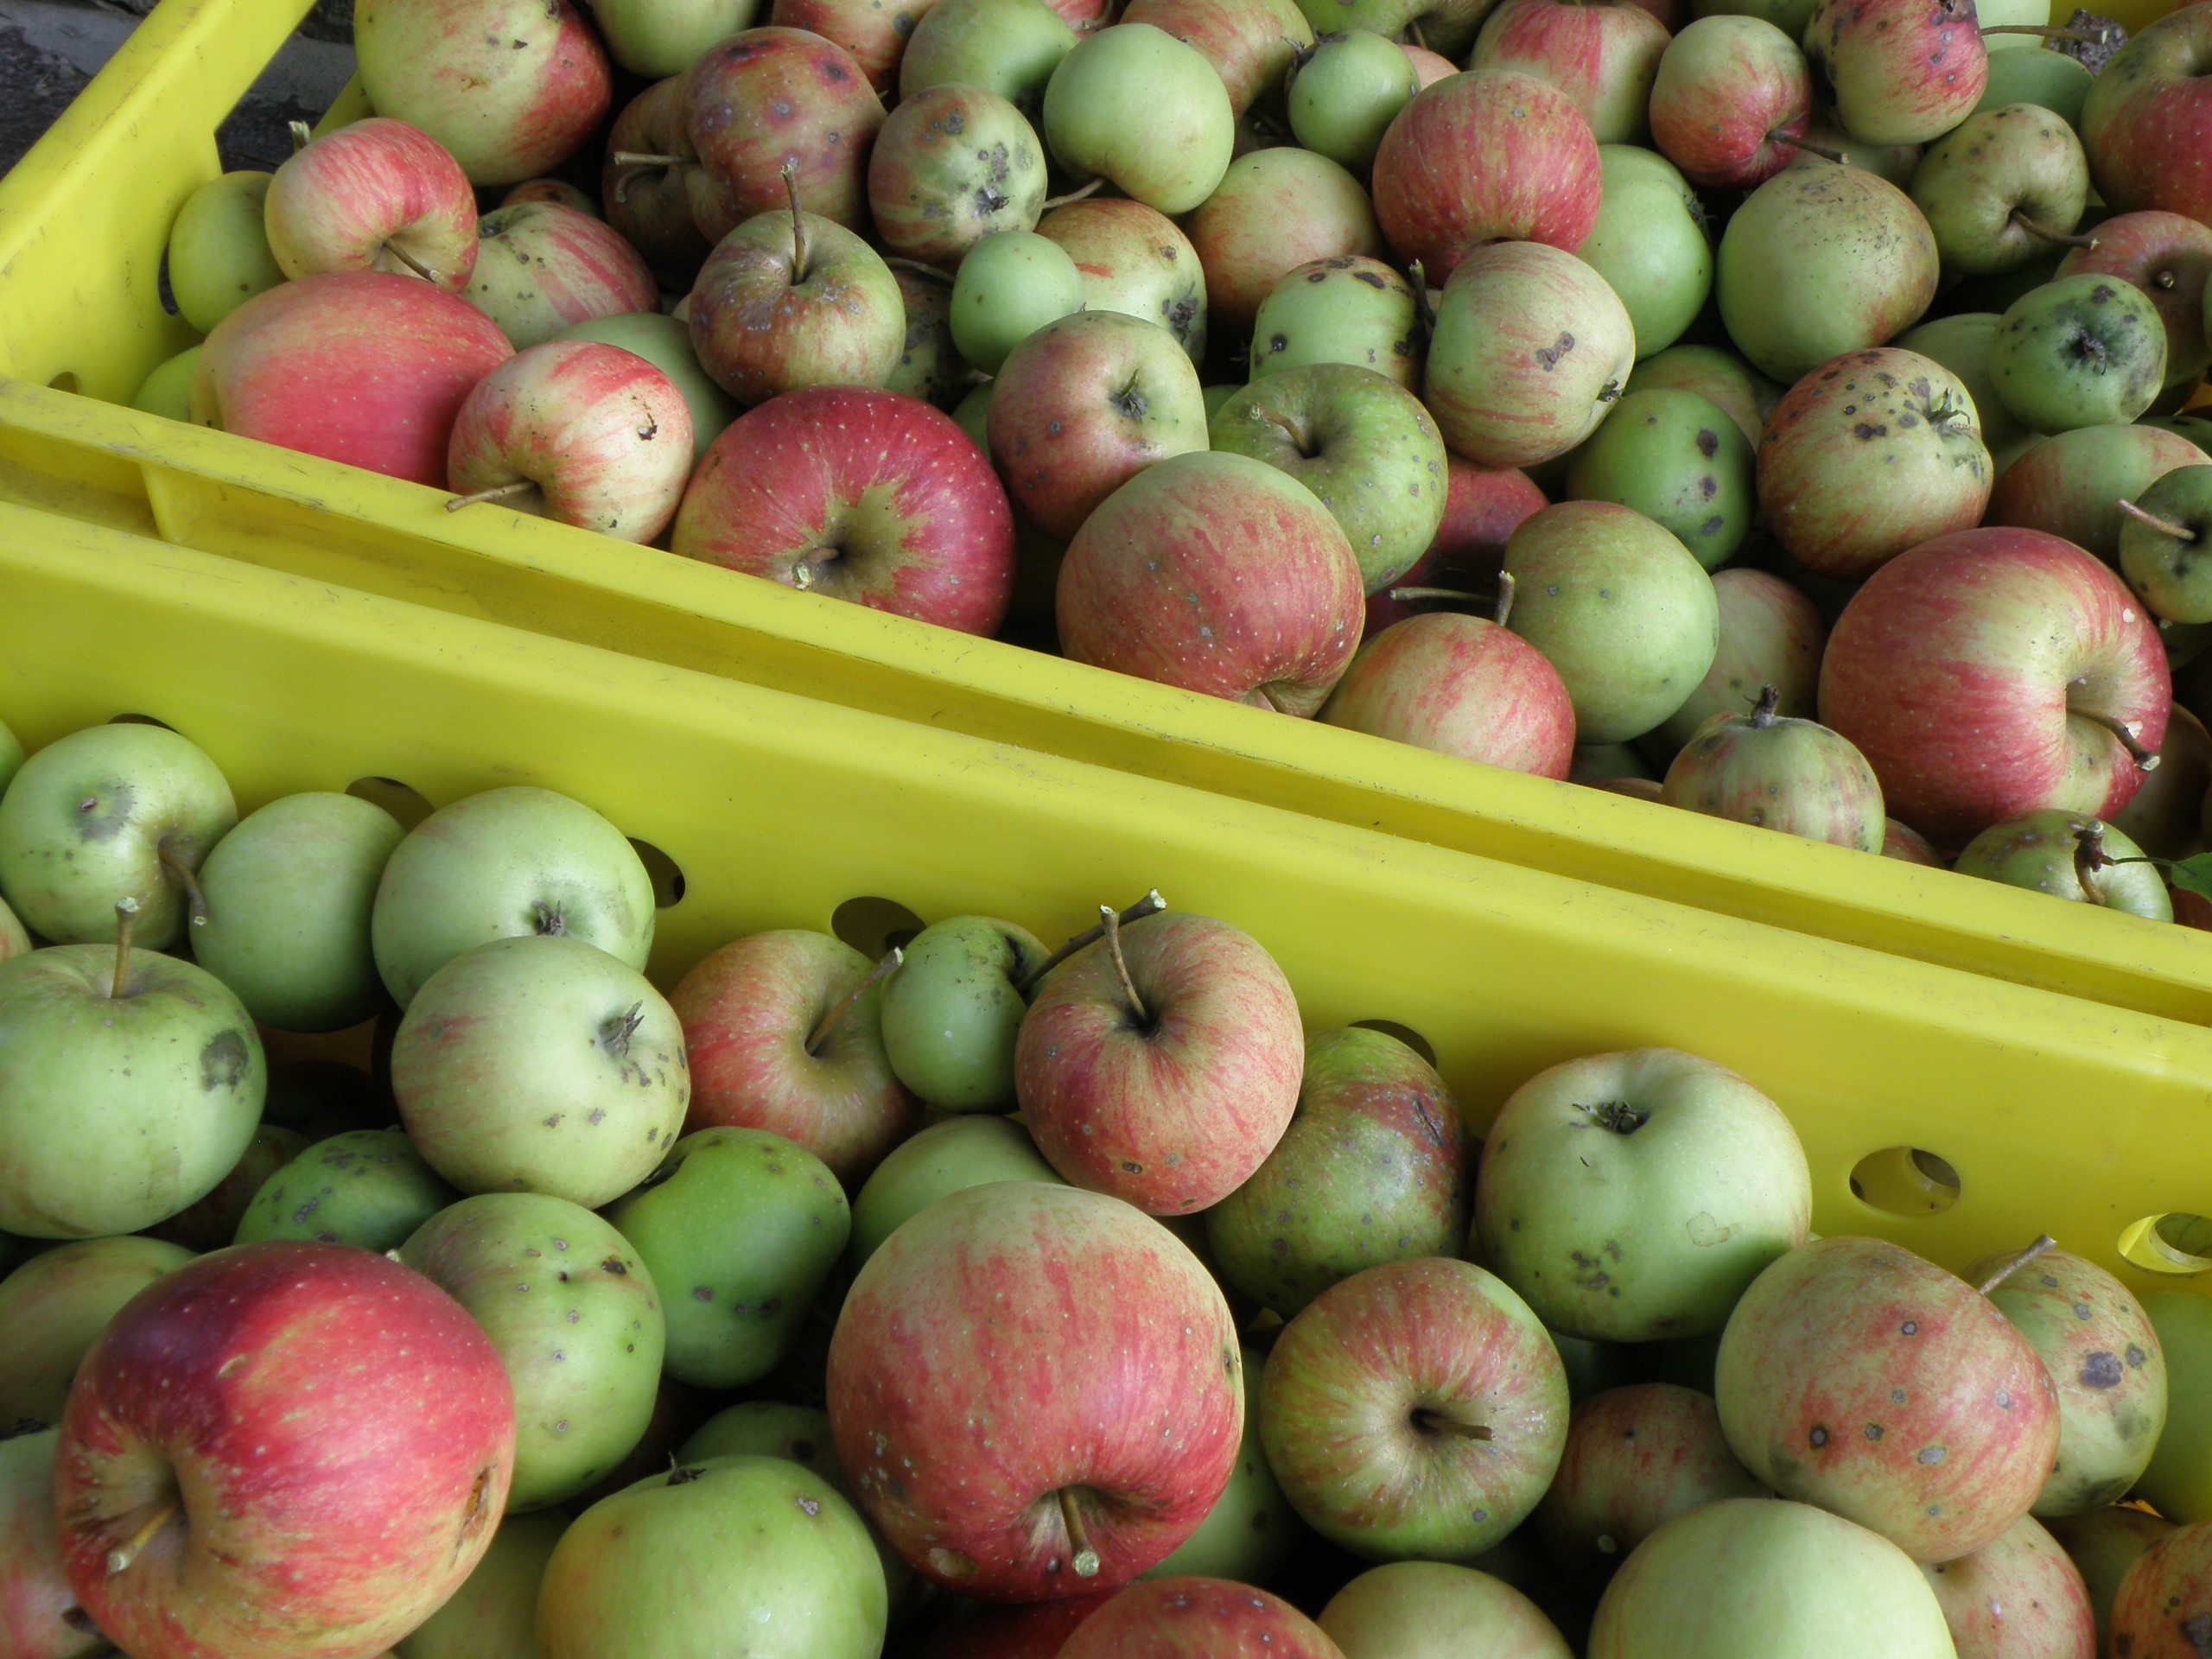
apple, plant, fruit, food, green, red, harvest, produce, garden, crate, flowering plant, rose family, land plant